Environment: real
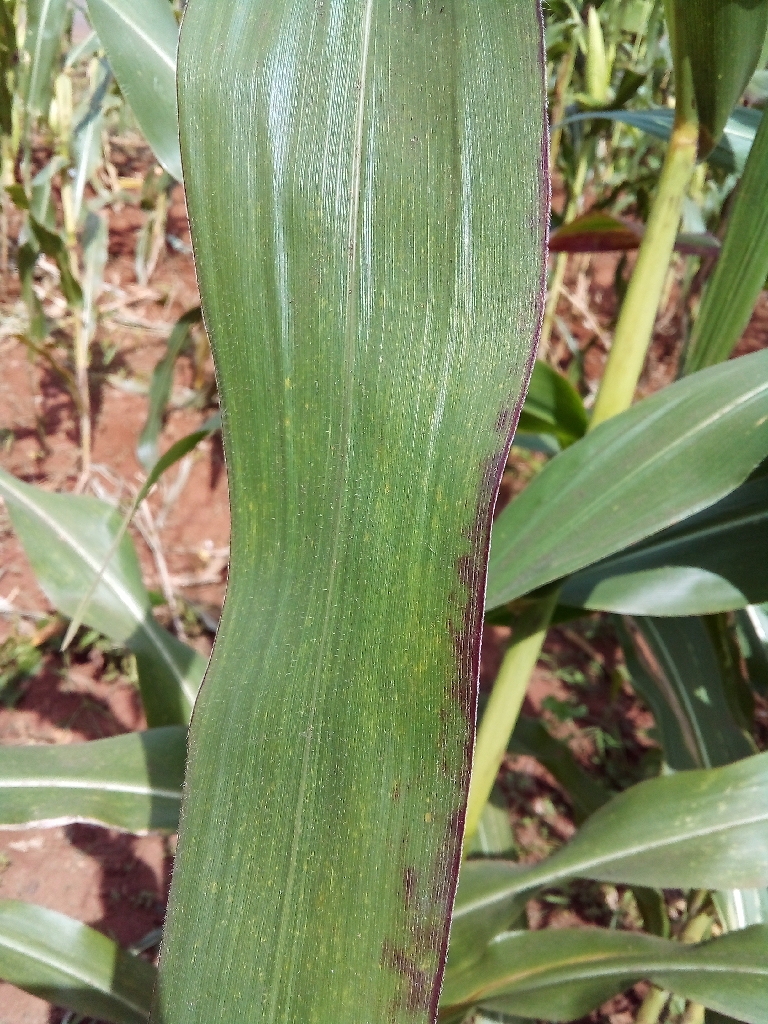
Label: healthy